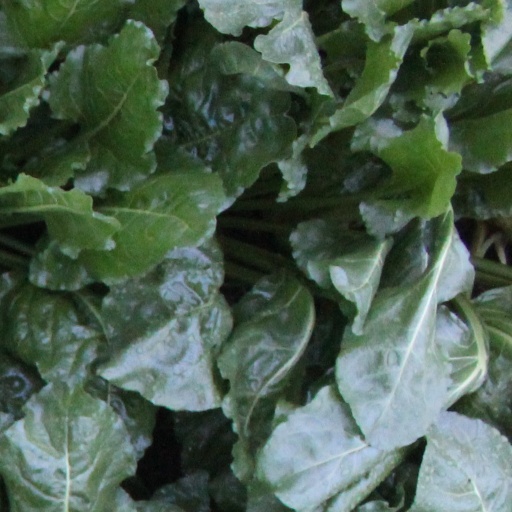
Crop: sugar beet